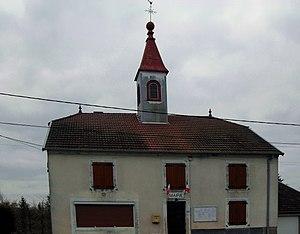
La mairie de Basse-Vaivre
La Basse-Vaivre est une commune française située dans le département de la Haute-Saône, en région Bourgogne-Franche-Comté.